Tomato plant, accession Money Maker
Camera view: horizontal (90 deg, fisheye); turntable rotation: 90 degrees
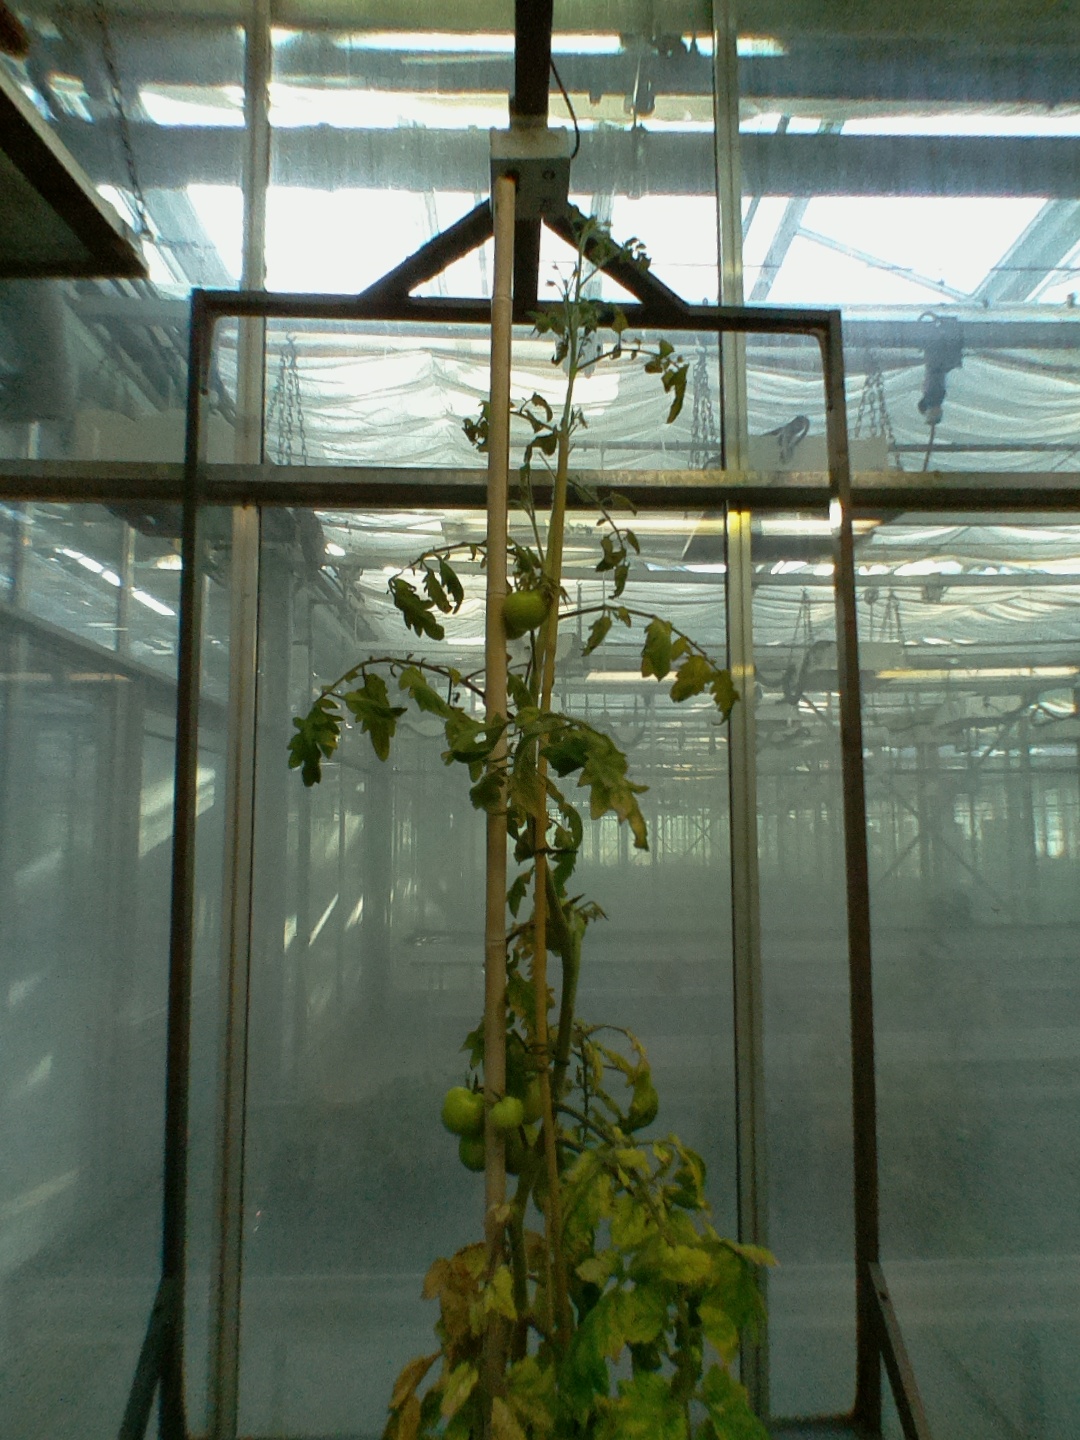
BBCH growth stage 78: 80% -90% of final fruit size